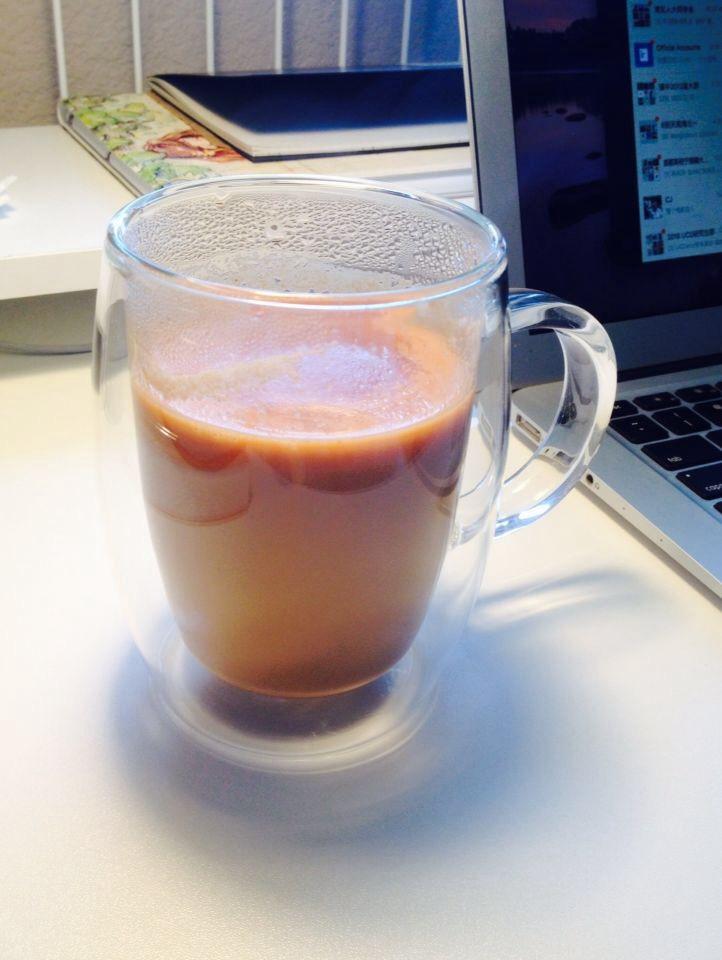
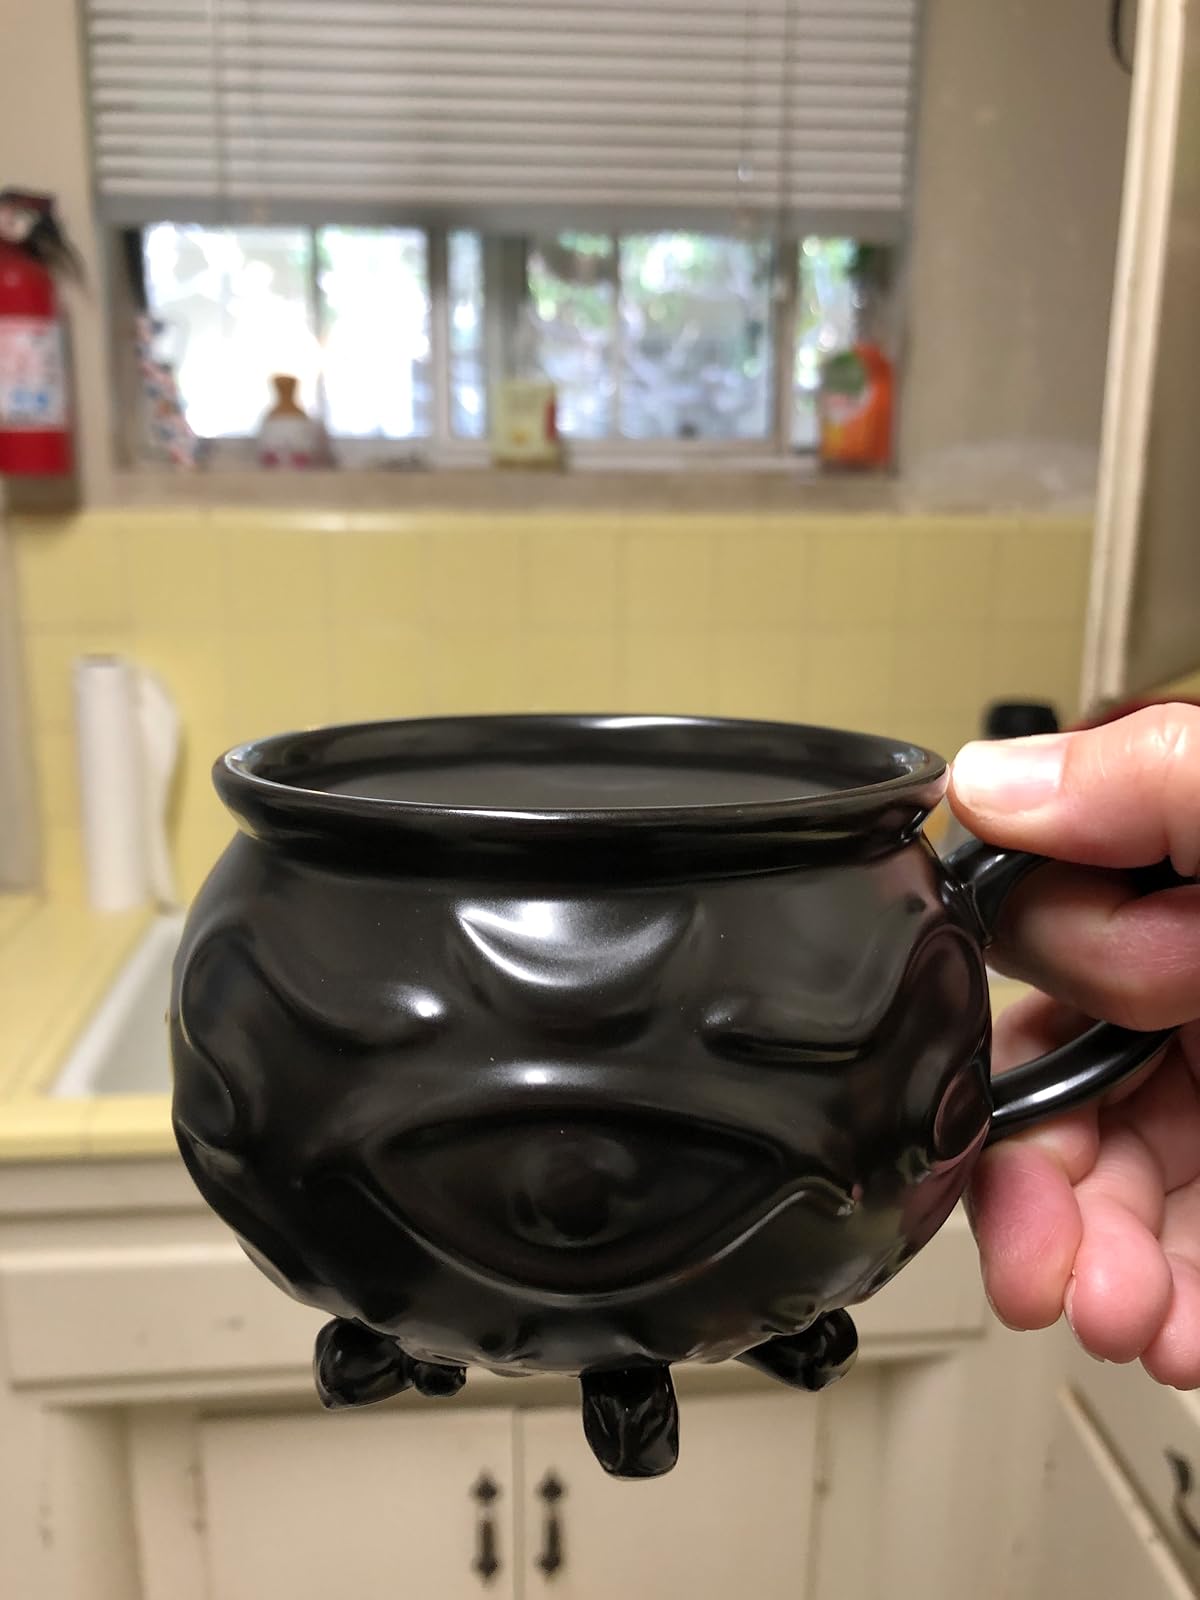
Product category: items_mug
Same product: no